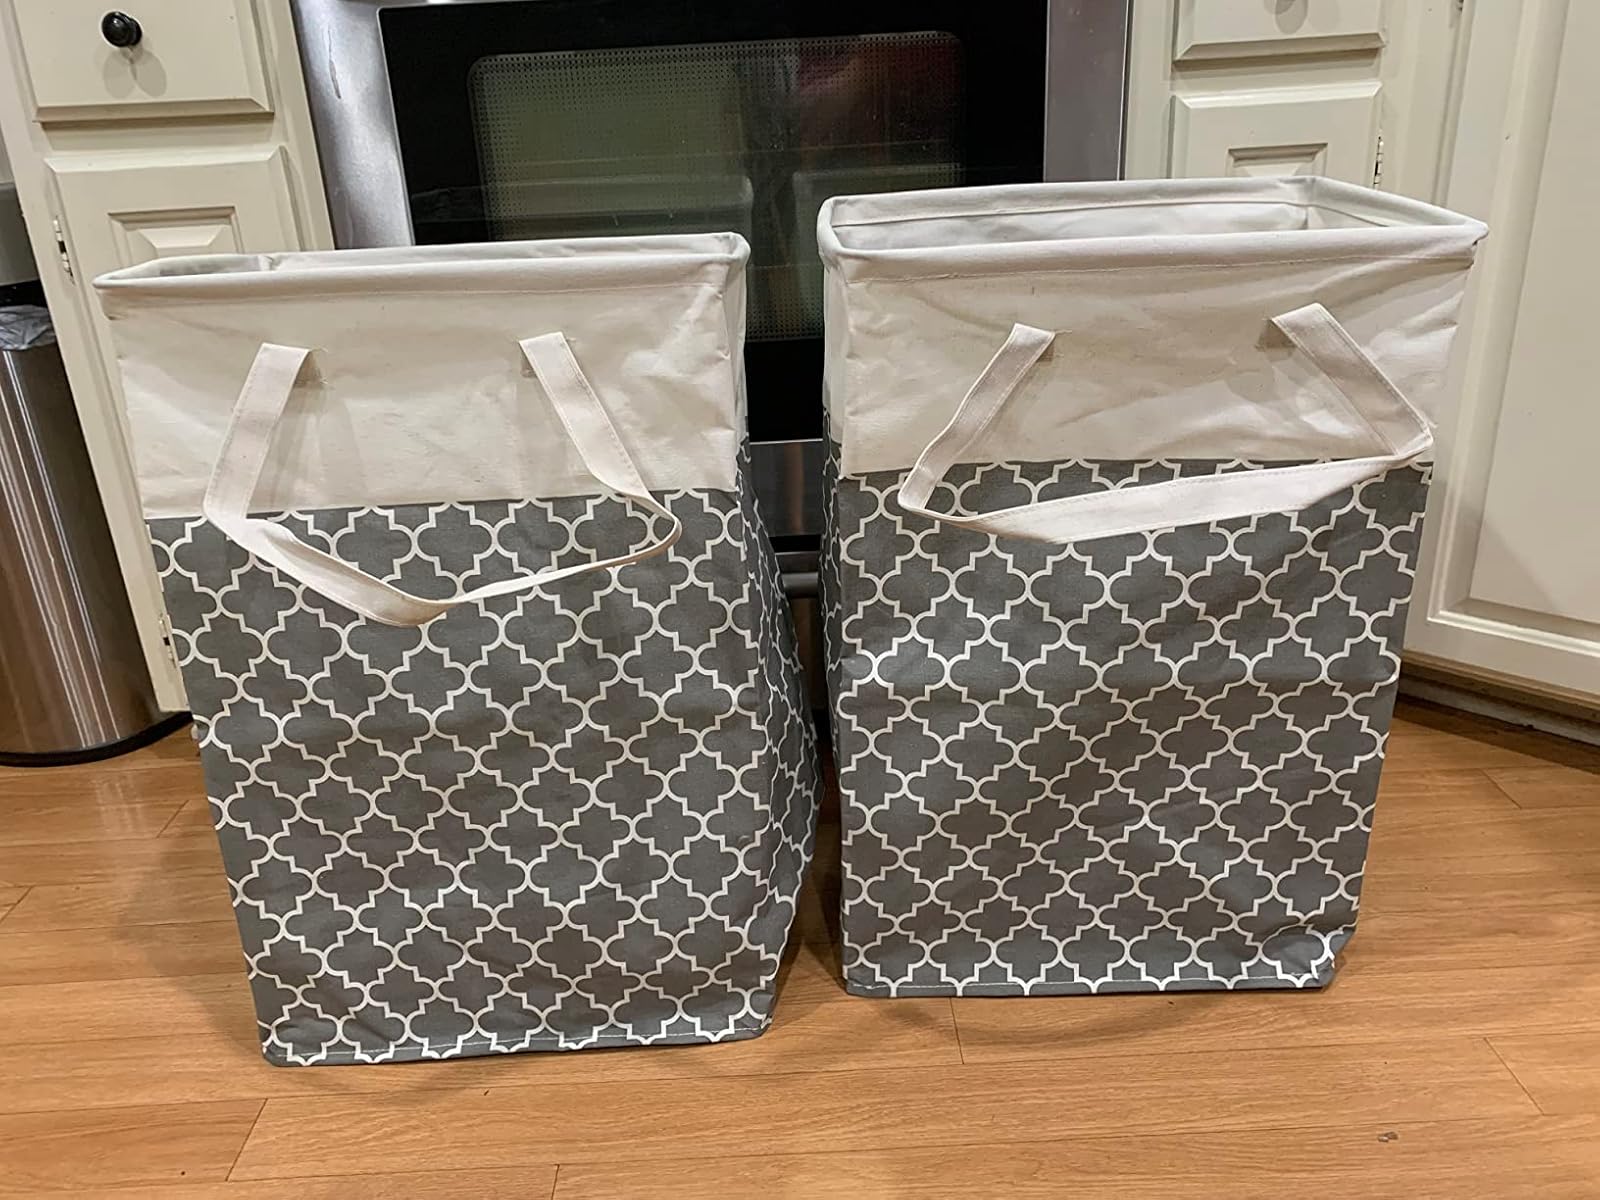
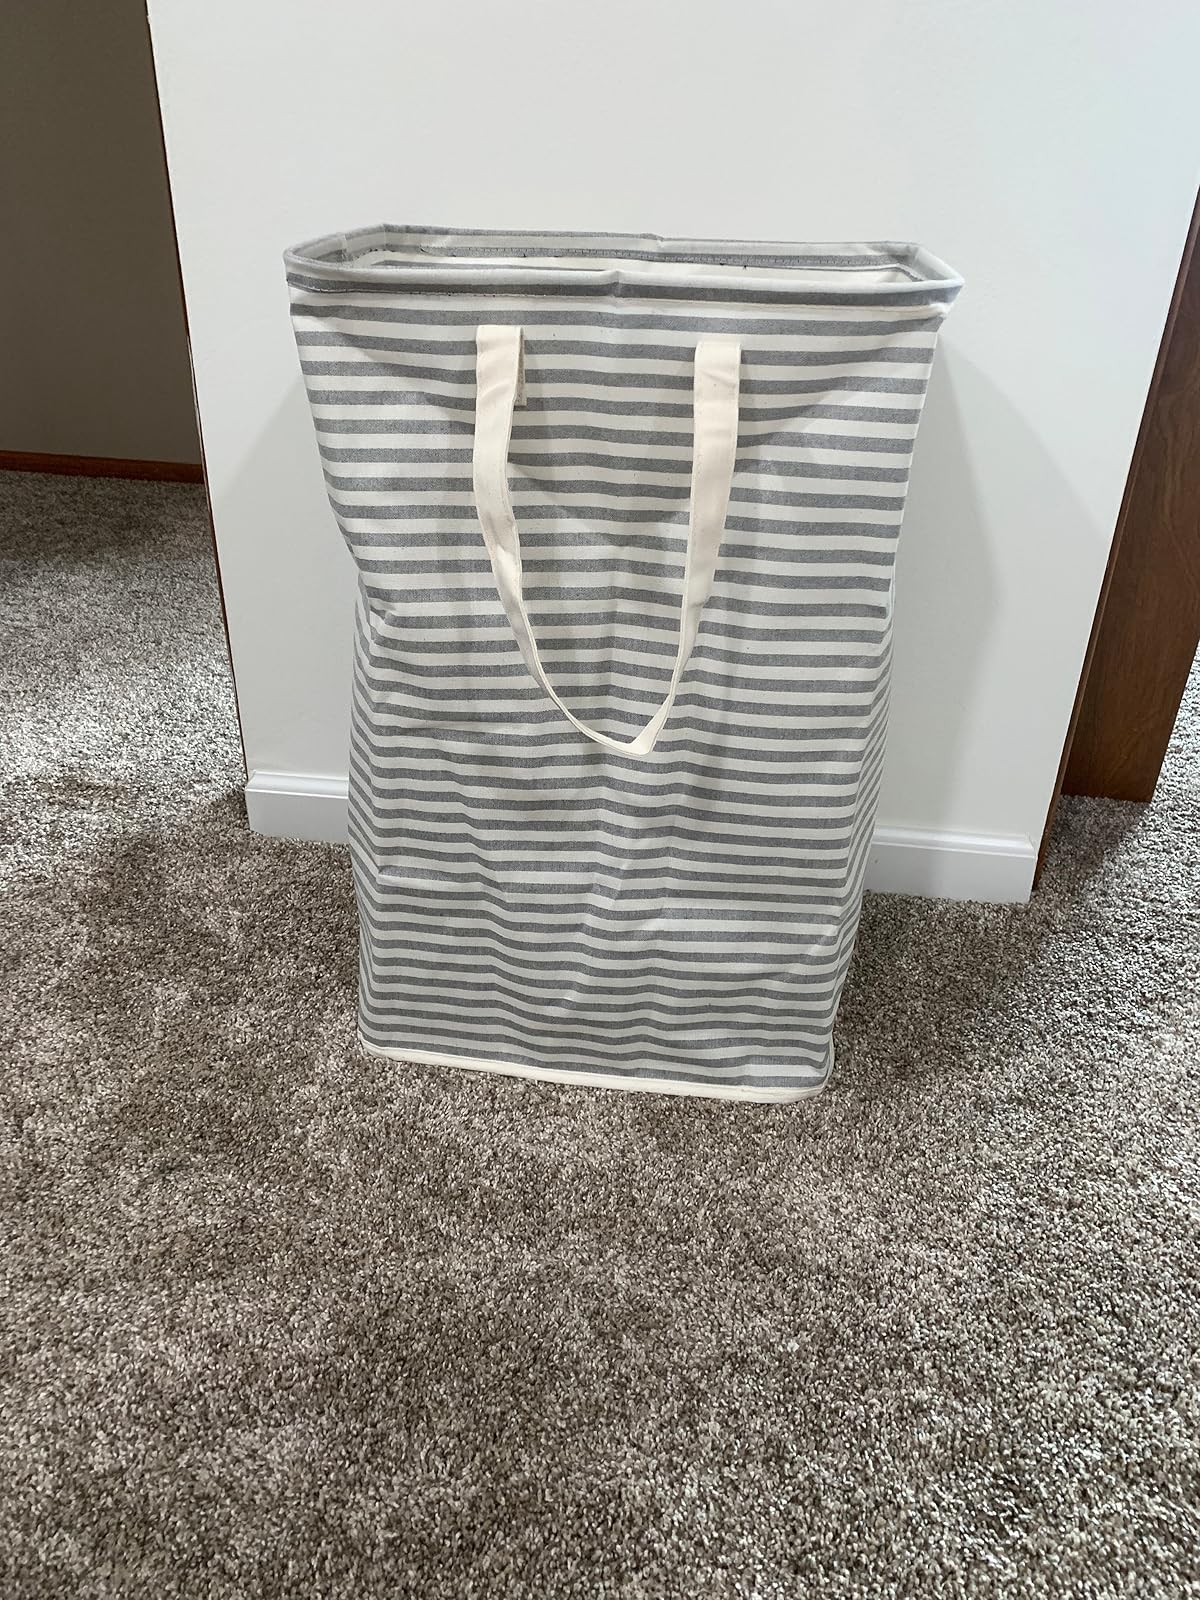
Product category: items_hamper
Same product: no